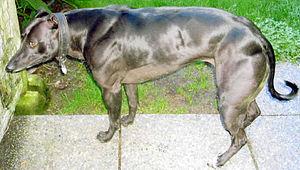
La myostatine est un facteur de croissance qui limite la croissance des tissus musculaires. Elle fait partie de la famille des TGF bêta-1. Son gène est le MSTN situé sur le chromosome 2 humain.